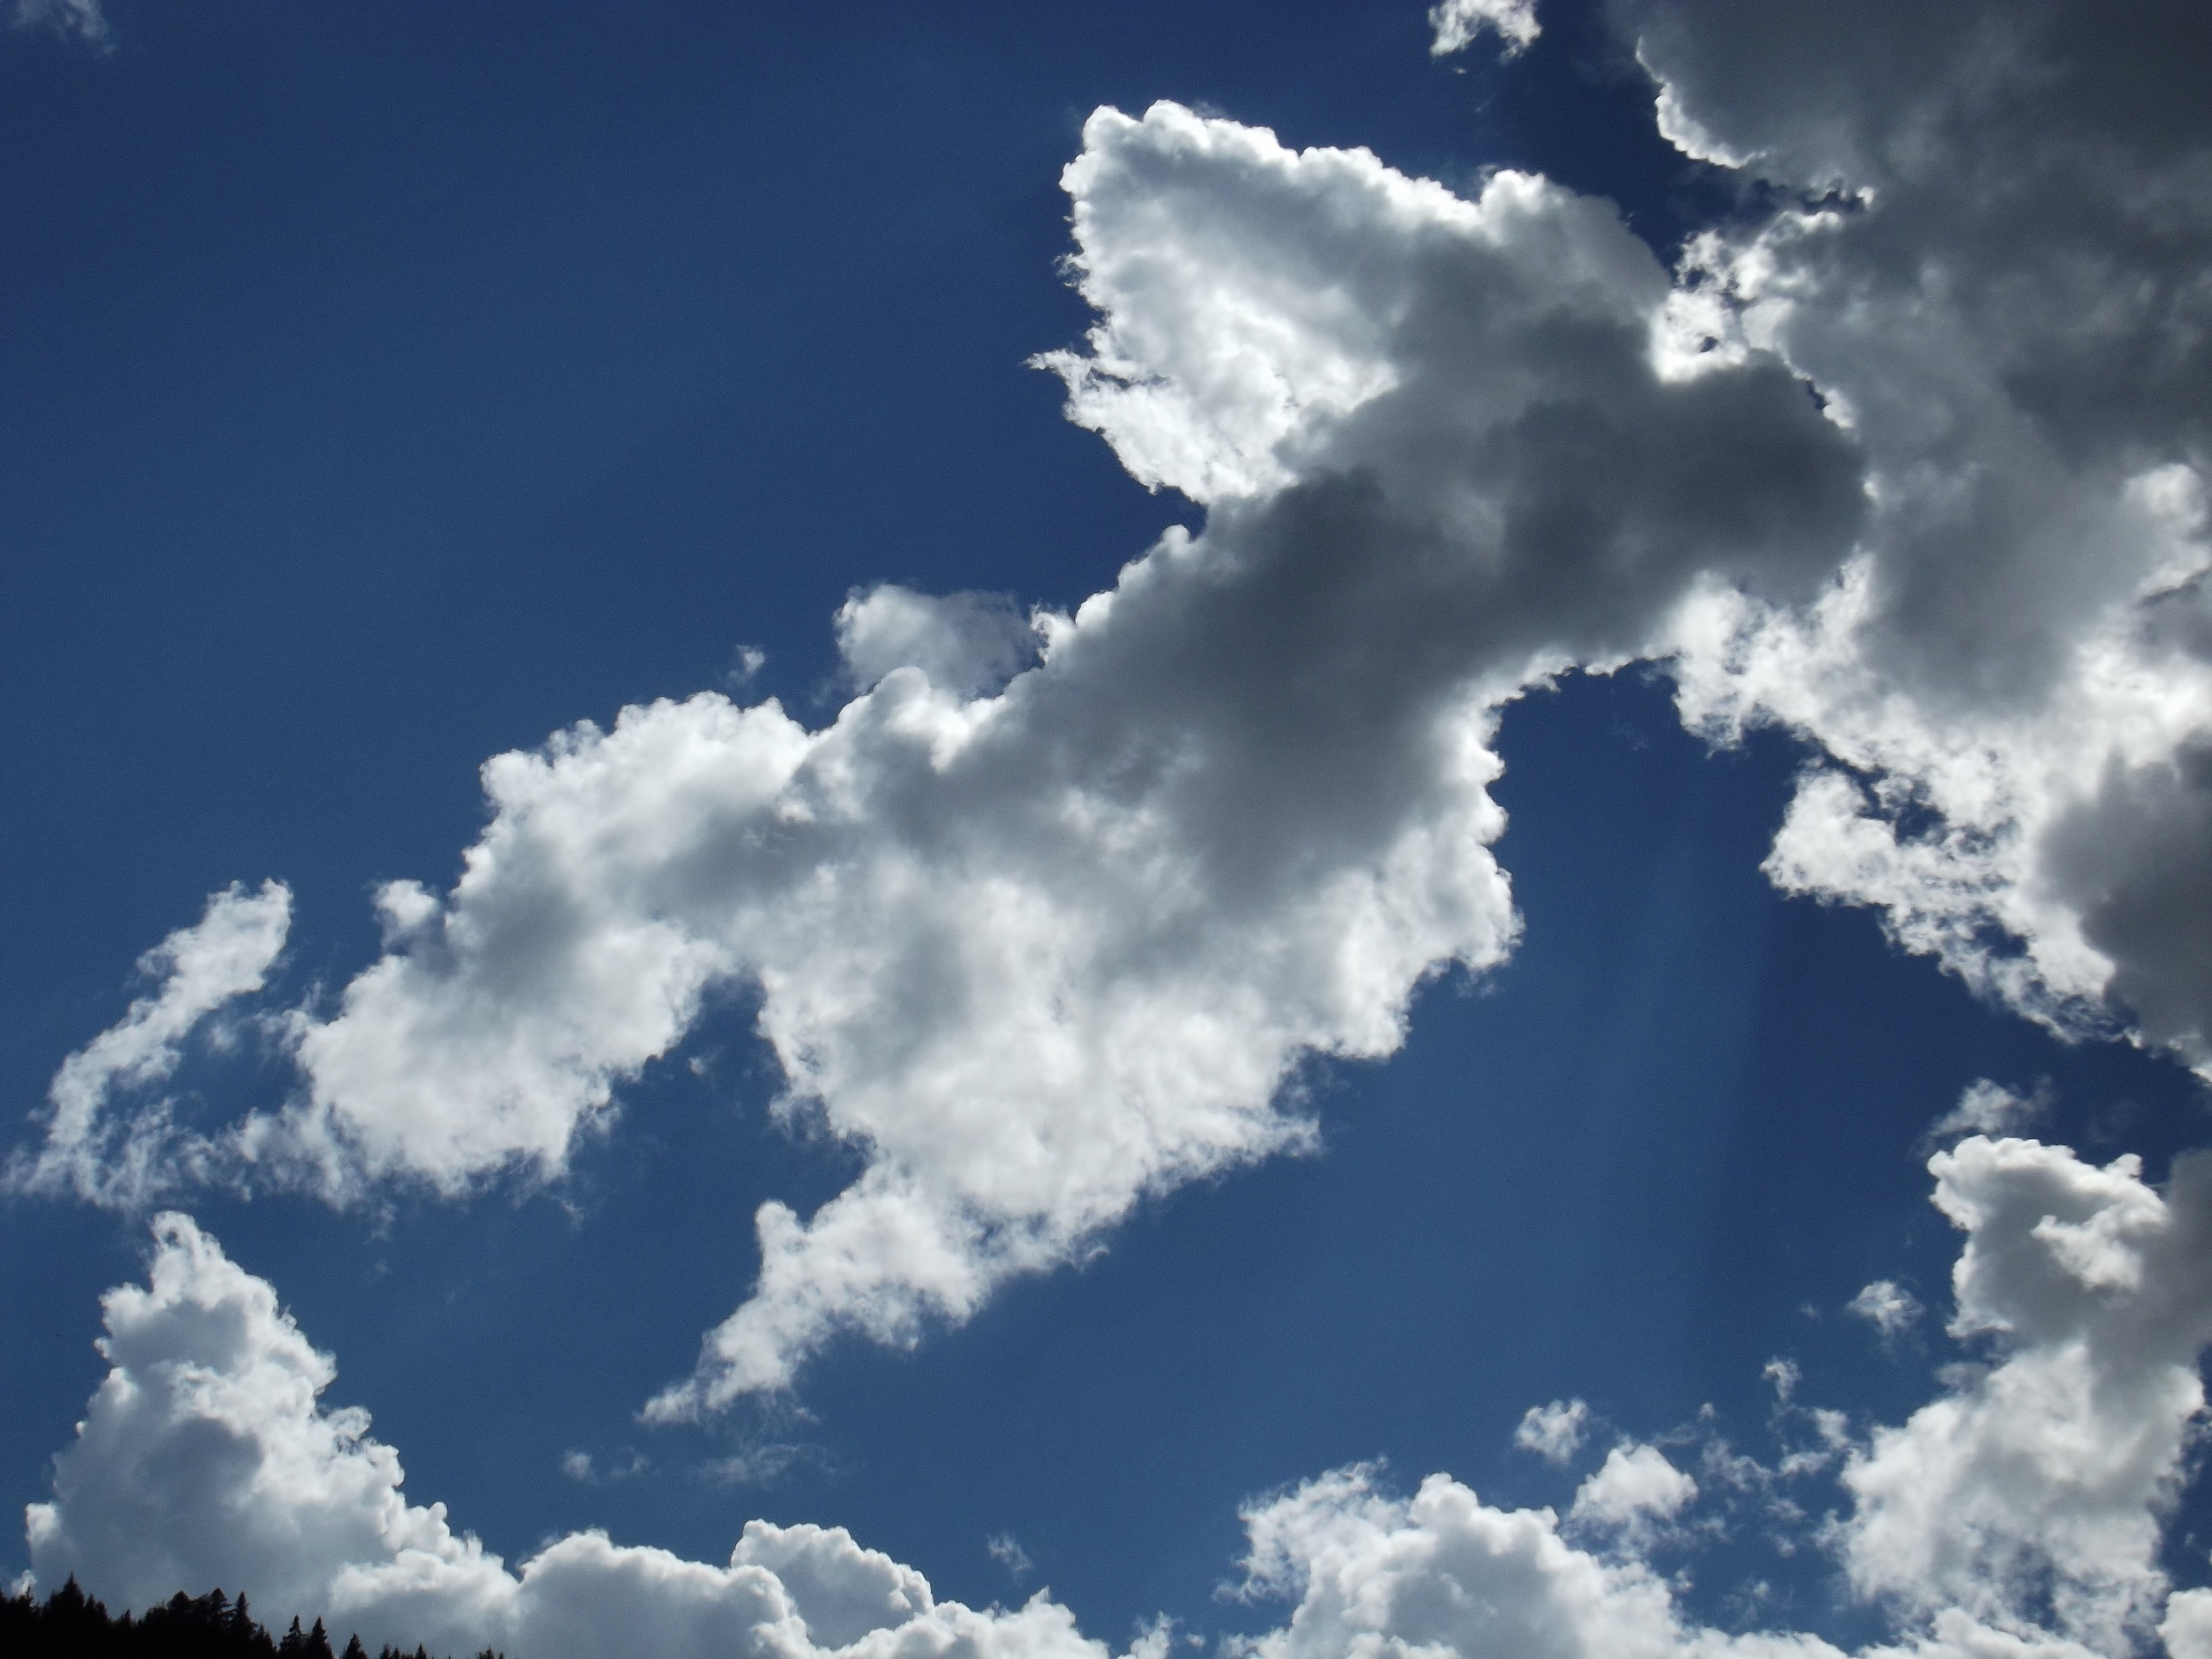
nature, cloud, sky, white, sunlight, atmosphere, daytime, cumulus, blue, monochrome, clouds, beautiful, clouds form, meteorological phenomenon, atmosphere of earth